Krishna Arjun

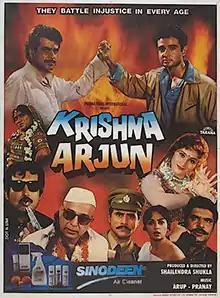
Theatrical release poster

Krishna Arjun is a 1997 Indian Hindi-language action film, produced & directed by Shailendra Shukla under the Prerna Films International banner. It stars Jeetendra, Vivek Mushran, Karina Grover, and Upasna Singh with music composed by Arup-Pranay.